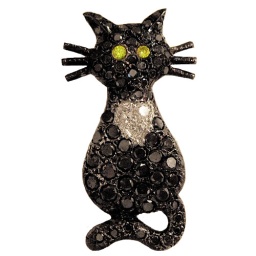
14k white gold paved in black, white, and yellow diamonds, with black rhodium (for extra blackness)